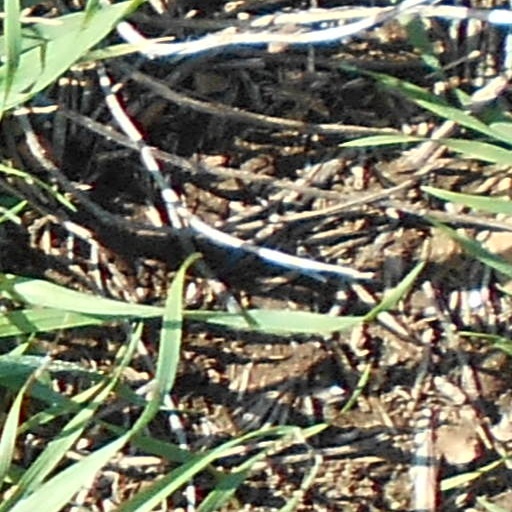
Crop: wheat